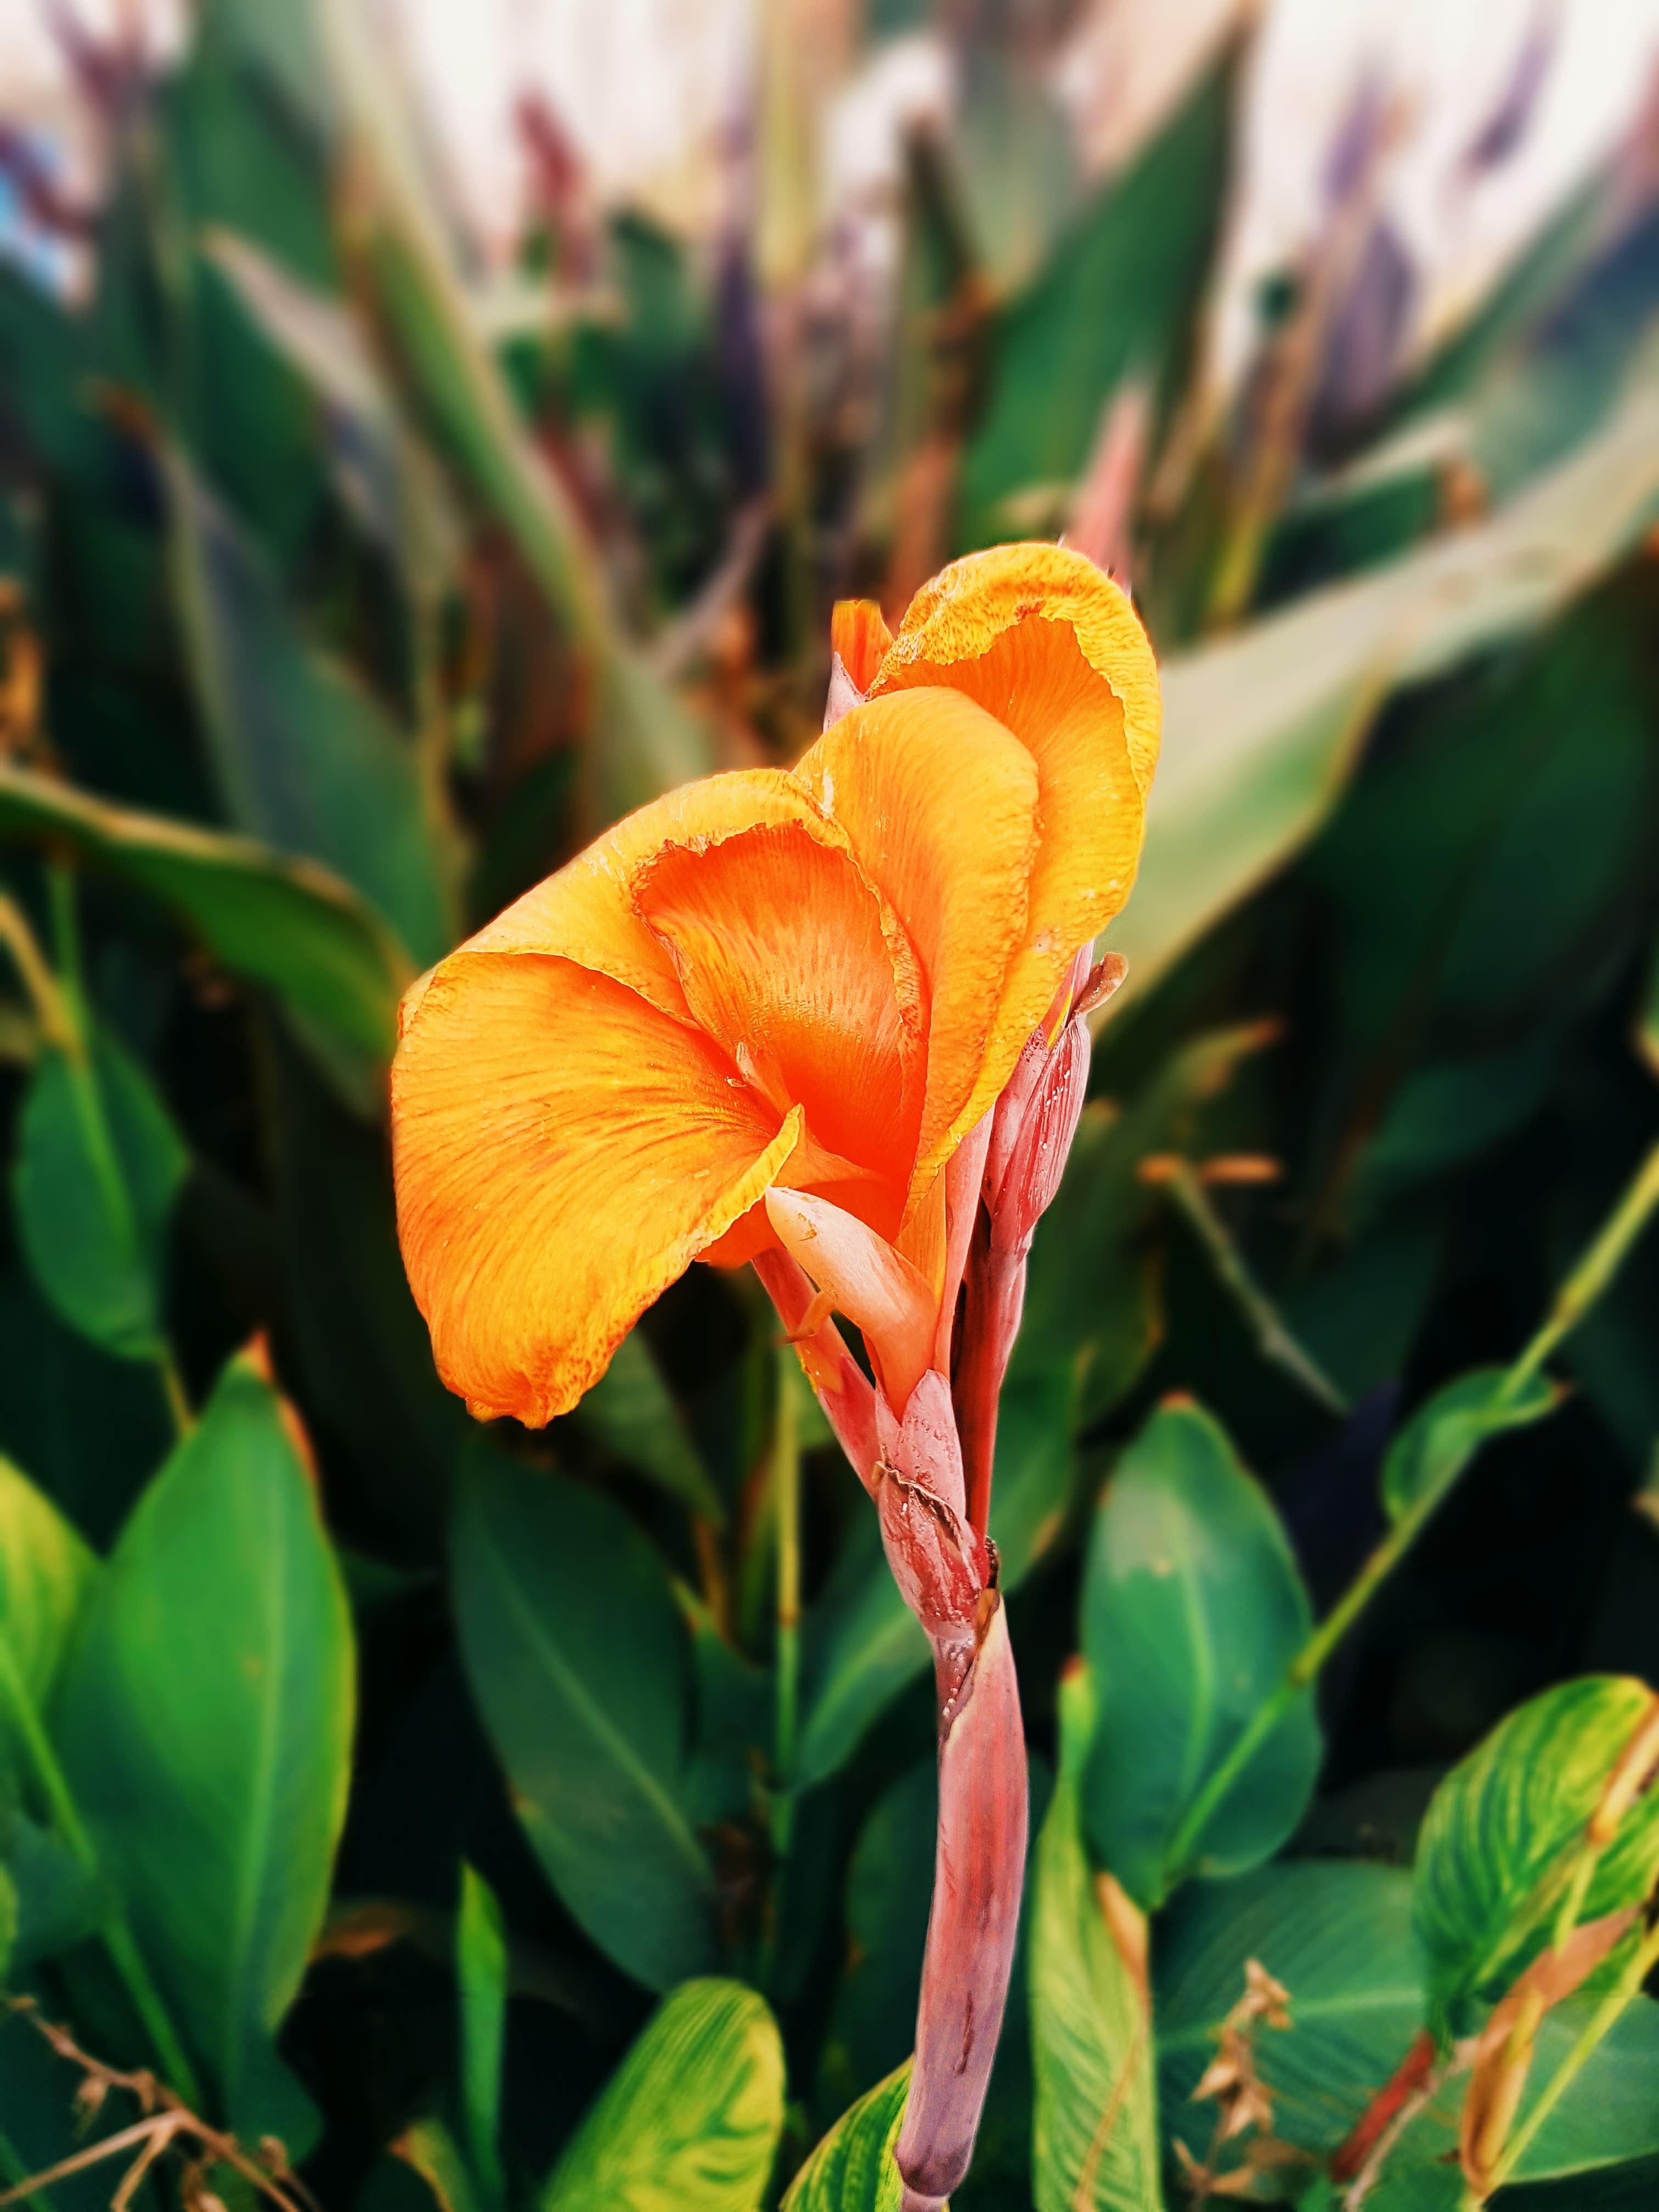
plant, leaf, flower, petal, botany, flora, wildflower, shrub, macro photography, flowering plant, canna lily, land plant, canna family